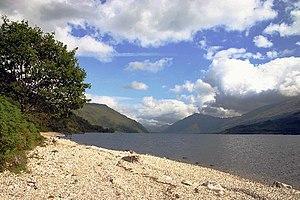
Le loch Shiel est un loch d'eau douce, long de 25 km et profond de 120 m, situé à une vingtaine de kilomètres à l'ouest de Fort William, dans le district de Lochaber, dans les Highlands écossais. Il est au pied du glen Finnan.